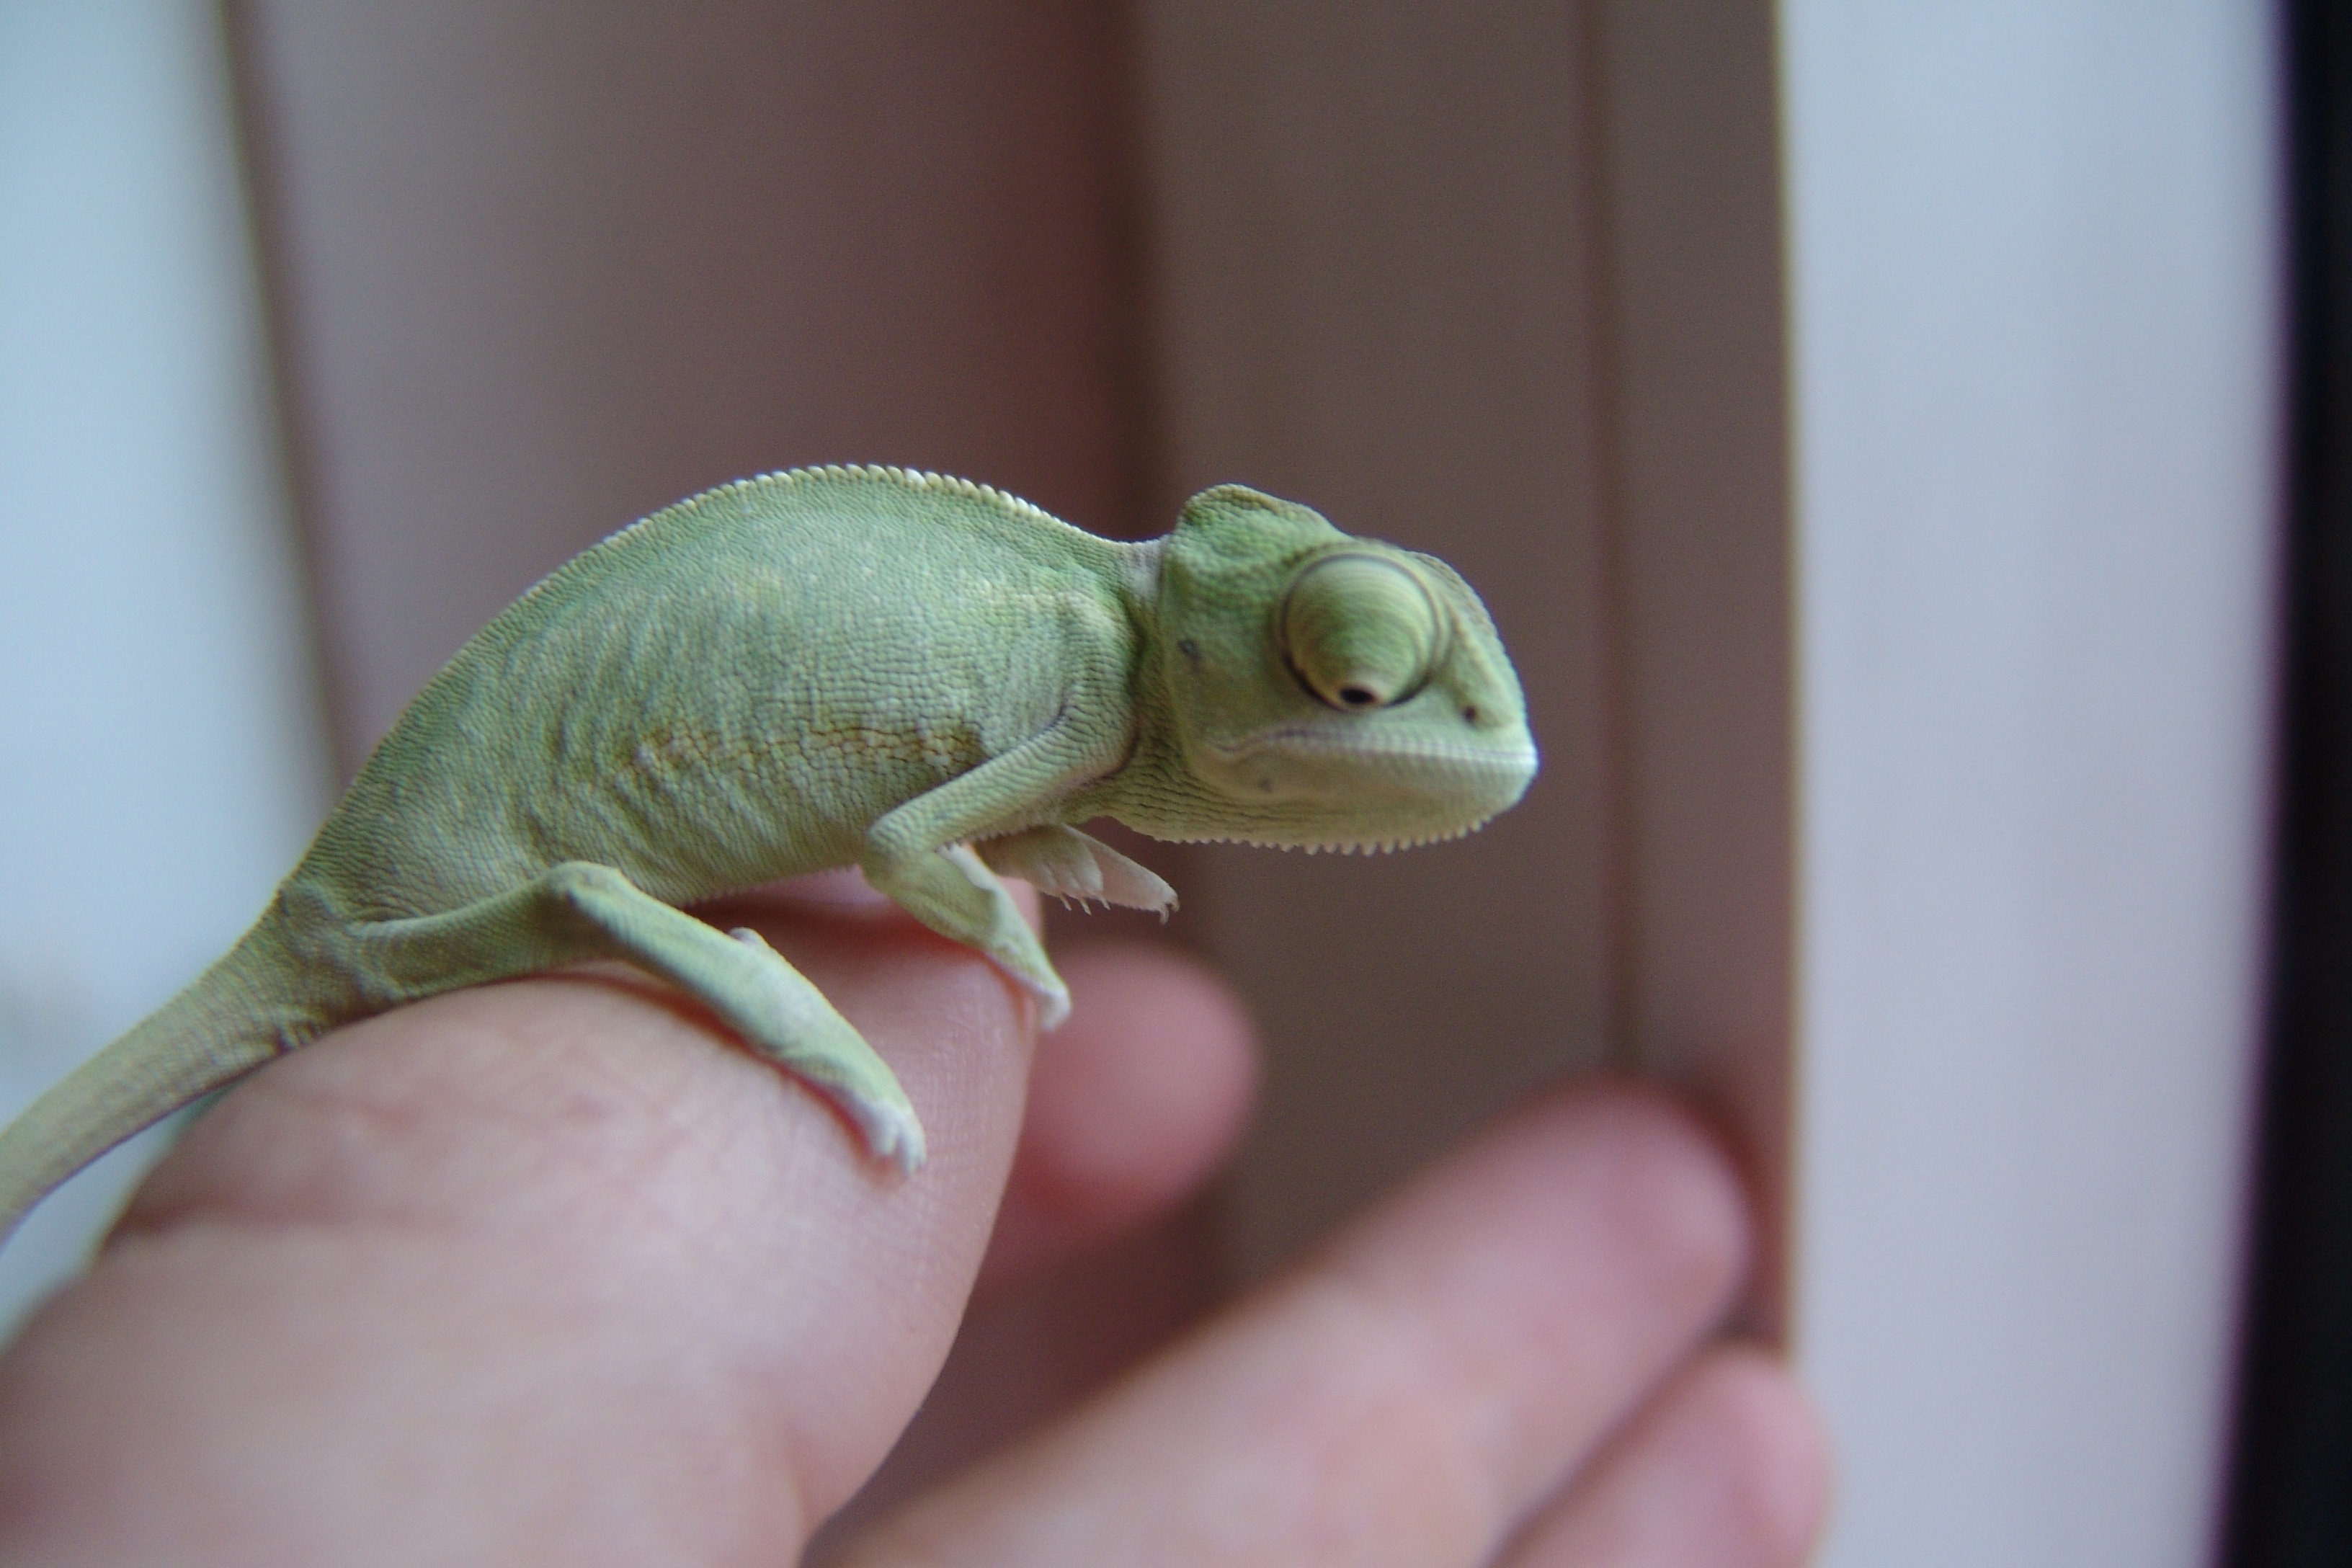
animal, green, reptile, close, fauna, lizard, gecko, close up, chameleon, vertebrate, dragon, iguania, macro photography, yemen chameleon, scaled reptile